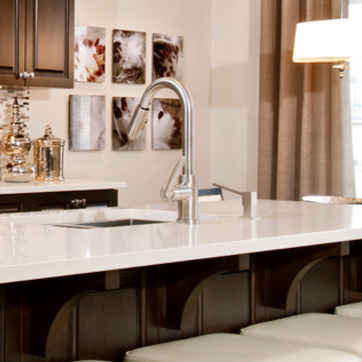
Material: metal